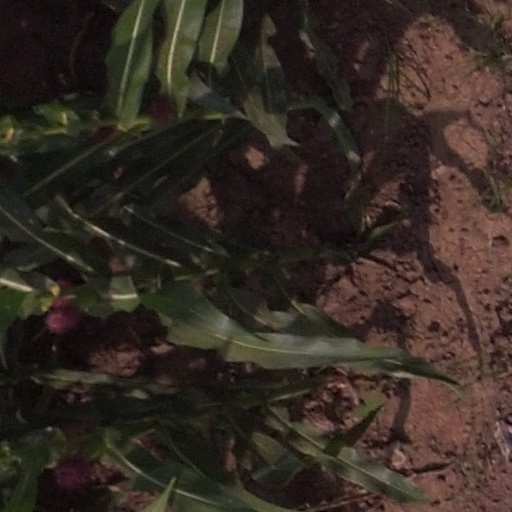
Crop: maize; corn